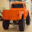
Label: pickup_truck